Nantes

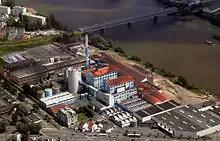
Beghin-Say sugar refinery

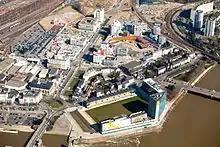
The Euronantes business district

Nantes is the (capital city) of the Loire-Atlantique "département" and the Pays de la Loire . It is the residence of a and "département" "prefect", local representatives of the French government. Nantes is also the meeting place of the and "département" councils, two elected political bodies.